West Youyi Road station

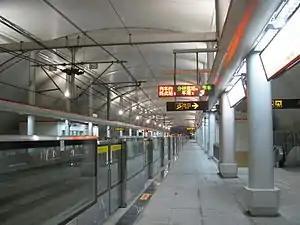
Station platform

West Youyi Road is a station on Line 1 of the Shanghai Metro. This station is part of the northern extension of that line. This station is part of the northern extension of that line from to that opened on 29 December 2007.